Diver training

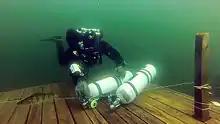
Tech diver training

Professional divers are generally trained firstly to dive safely as a member of a dive team, and secondly in underwater work skills specific to their employment. Registration as a professional diver does not necessarily imply competence in any specific work skills other than those commonly required by the majority of professional diving work. These may be specified in the training standard associated with the specific registration, but training standards can change over time and the skills required for original registration may no longer correspond in all details to the current standard, particularly where equipment use in the industry has changed over time. A diver who has been consistently employed can be reasonably expected to remain up to date with industry developments, but there may be cases where divers and supervisors do not keep up with developments. Periodical competence assessment may be used as a way of keeping track of whether a diver is acceptably up-to-date in a specific skill set.